Weather modification

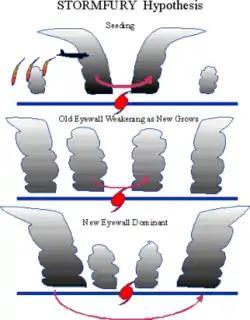
Project Stormfury

Weather modification is the act of intentionally manipulating or altering the weather. The most common form of weather modification is cloud seeding, which increases rainfall or snowfall, usually for the purpose of increasing the local water supply. Weather modification can also have the goal of preventing damaging weather, such as hail or hurricanes, from occurring; or of provoking damaging weather against an enemy, as a tactic of military or economic warfare like Operation Popeye, where clouds were seeded to prolong the monsoon in Vietnam. Weather modification in warfare has been banned by the United Nations under the Environmental Modification Convention.